Alexandru Nyisztor

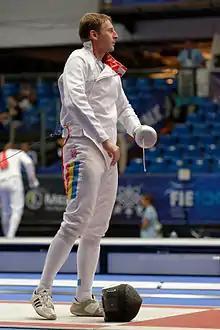
At the 2013 World Fencing Championships

Alexandru Nyisztor (born 27 June 1979) is a Romanian épée fencer, who competed in the 2004 Summer Olympics. He is eight-time national épée champion of Romania.